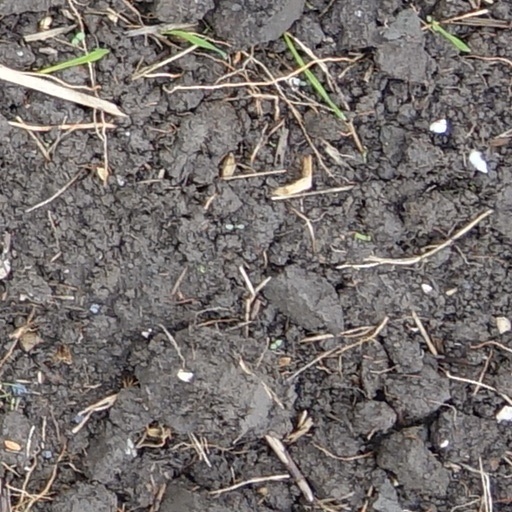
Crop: wheat